Tralee

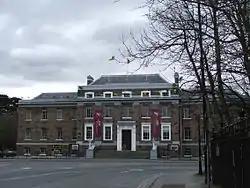
Ashe Memorial Hall houses Kerry County Museum

Tralee Courthouse was designed by William Vitruvius Morrison and built in 1834. It has a monument of two cannons commemorating those Kerrymen who died in the Crimean War (1854–56) and the Indian Rebellion (1857). Ballymullen Barracks was the depot of the Royal Munster Fusiliers.